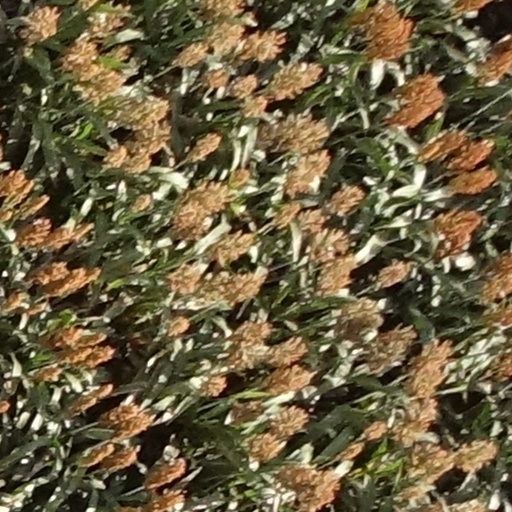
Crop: sorghum